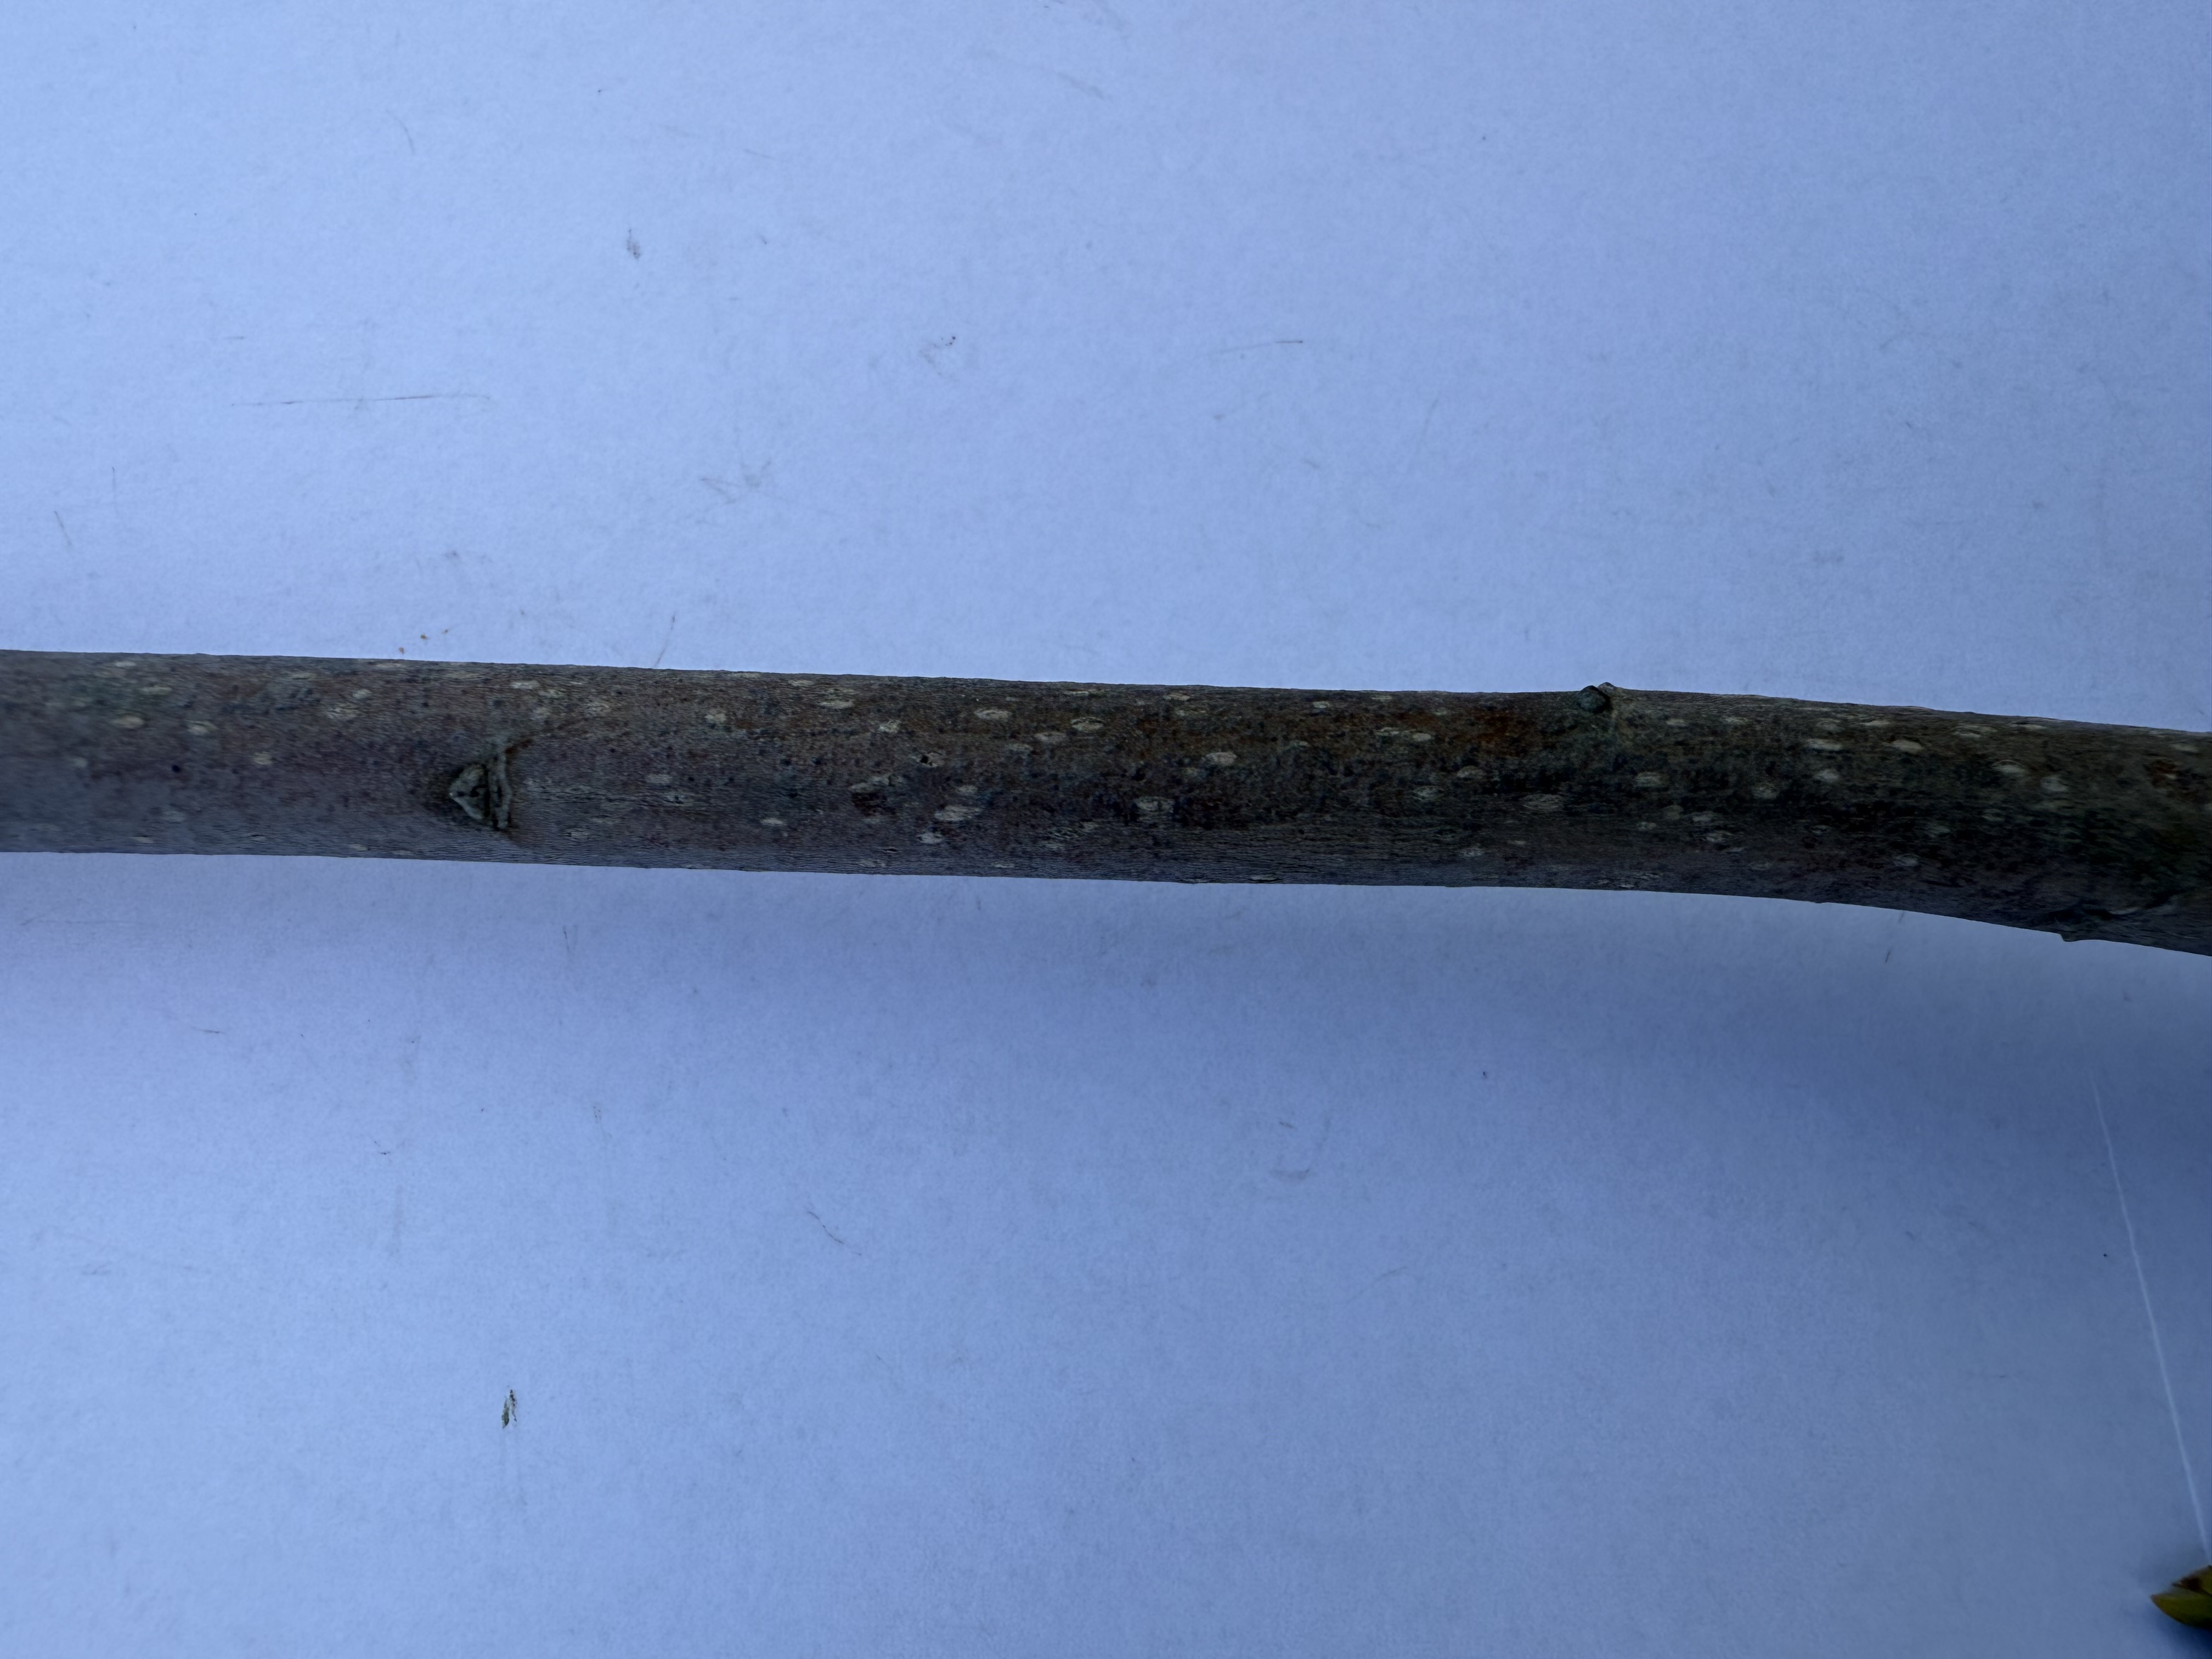
Variety: Hachiya Persimmon